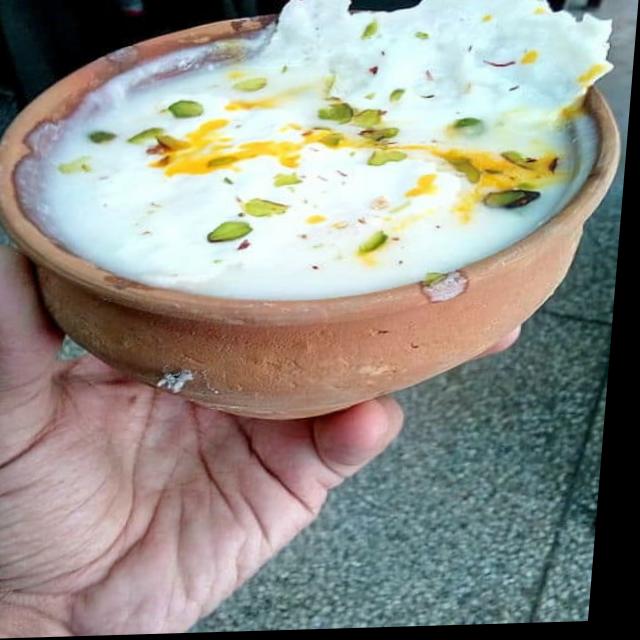
Dish: lassi